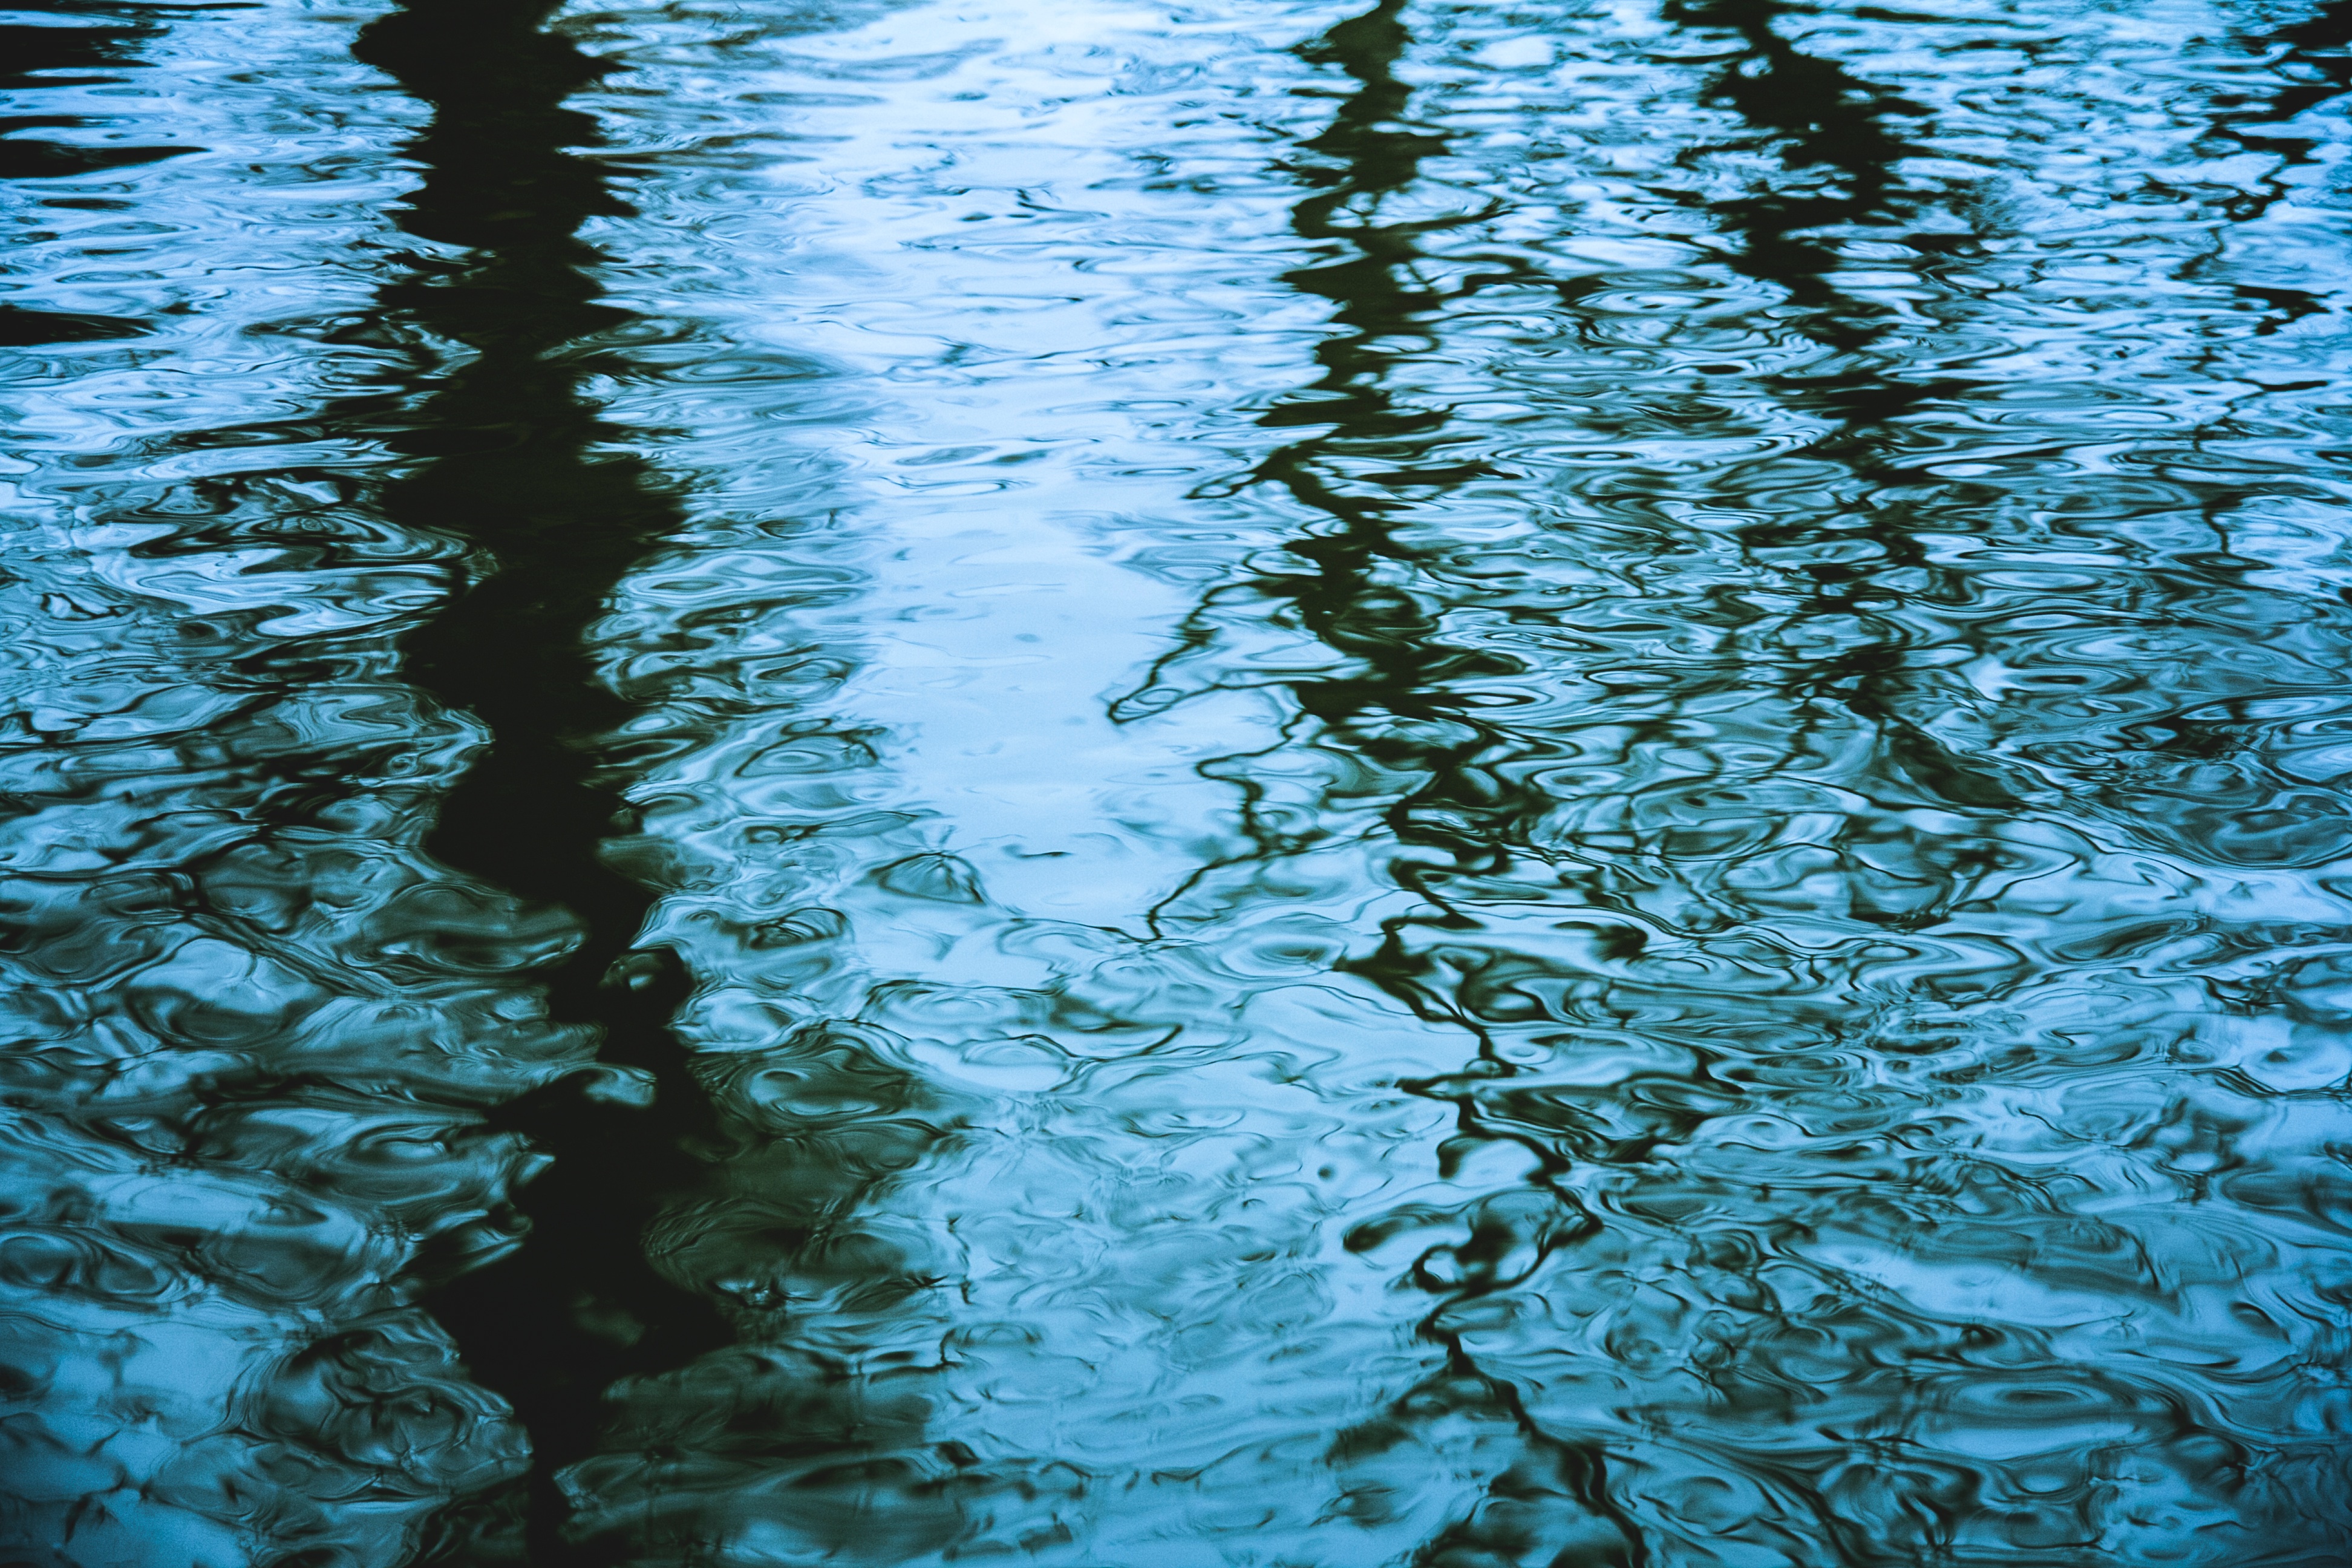
sea, water, sunlight, texture, wave, pond, reflection, blue